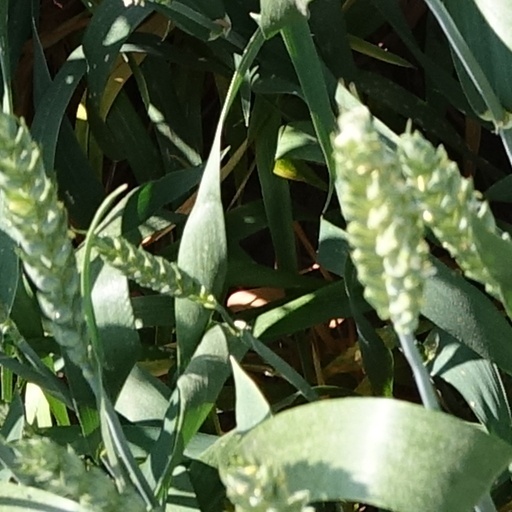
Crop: wheat